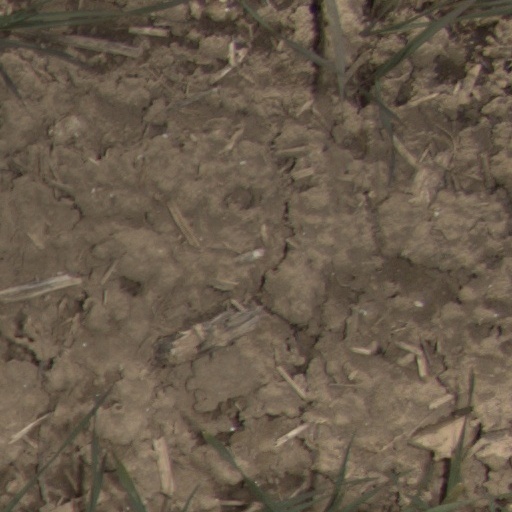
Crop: wheat